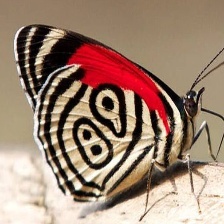
Species: AN 88